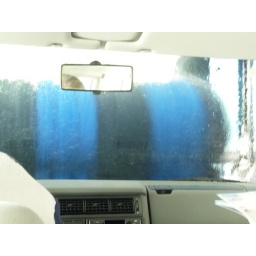
A shot of the van getting a bath in Pitlochy, Scotland